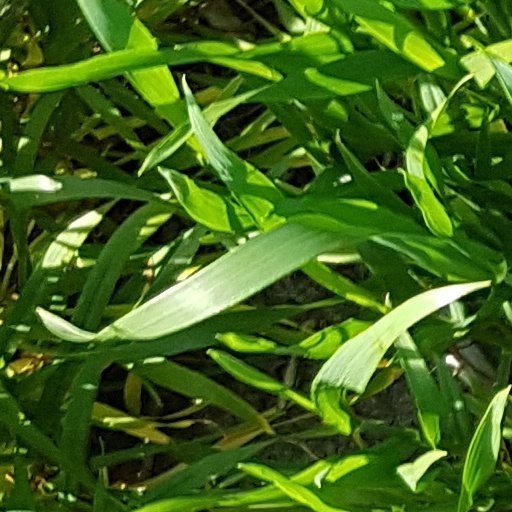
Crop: wheat